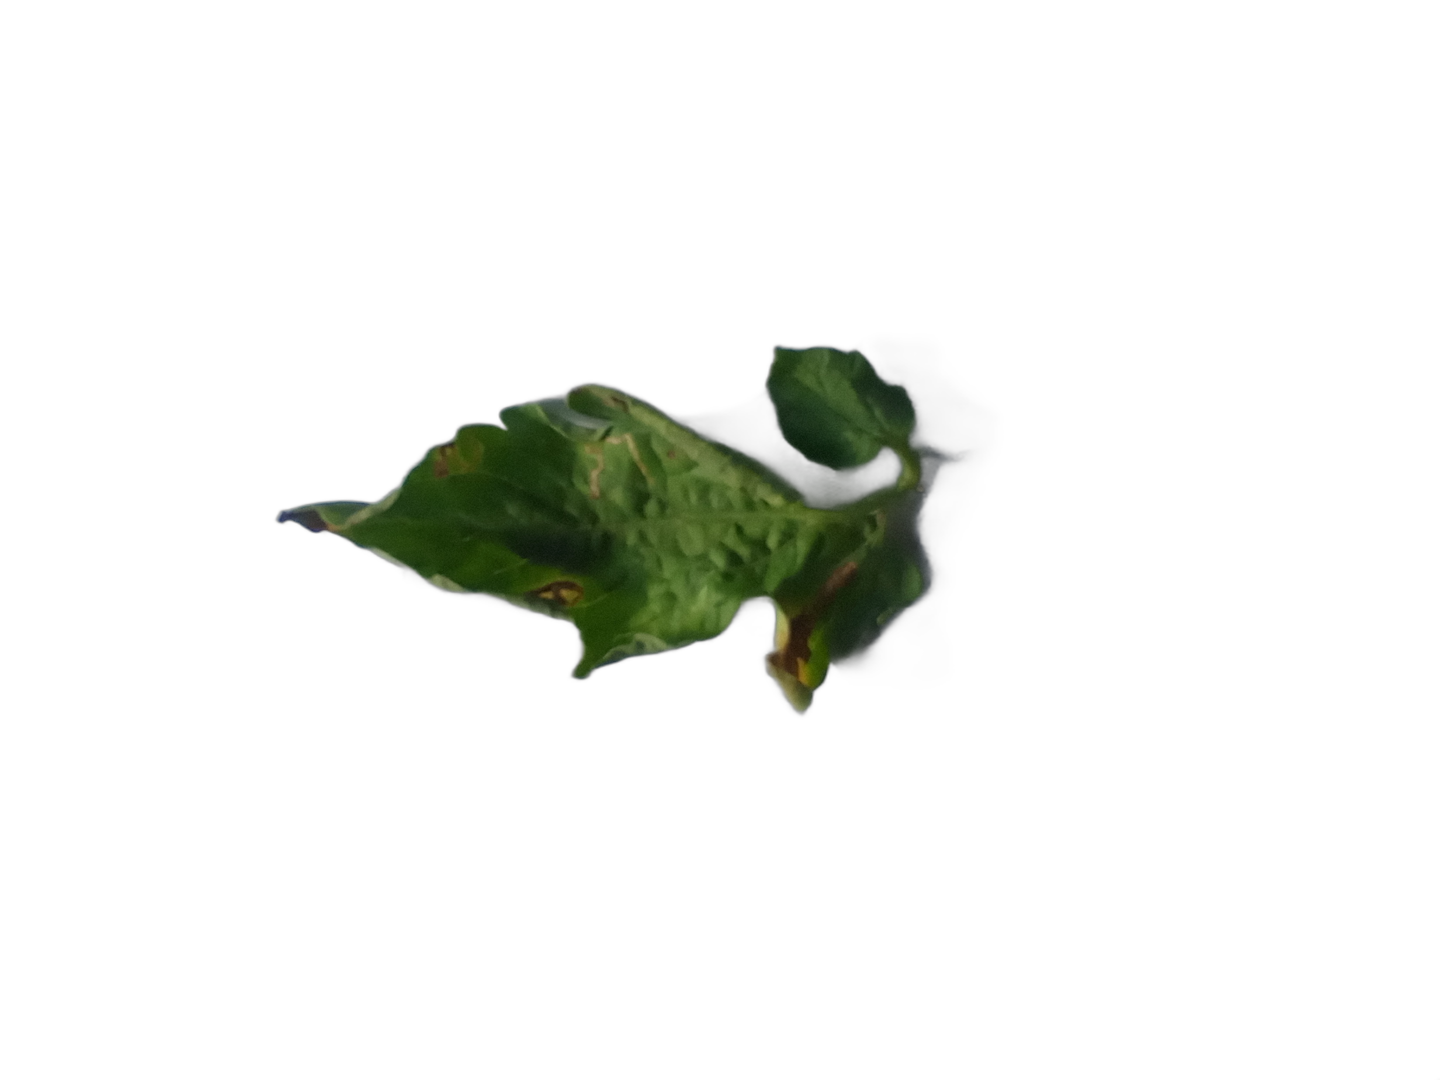
Crop: Tomato
Label: Mosaic